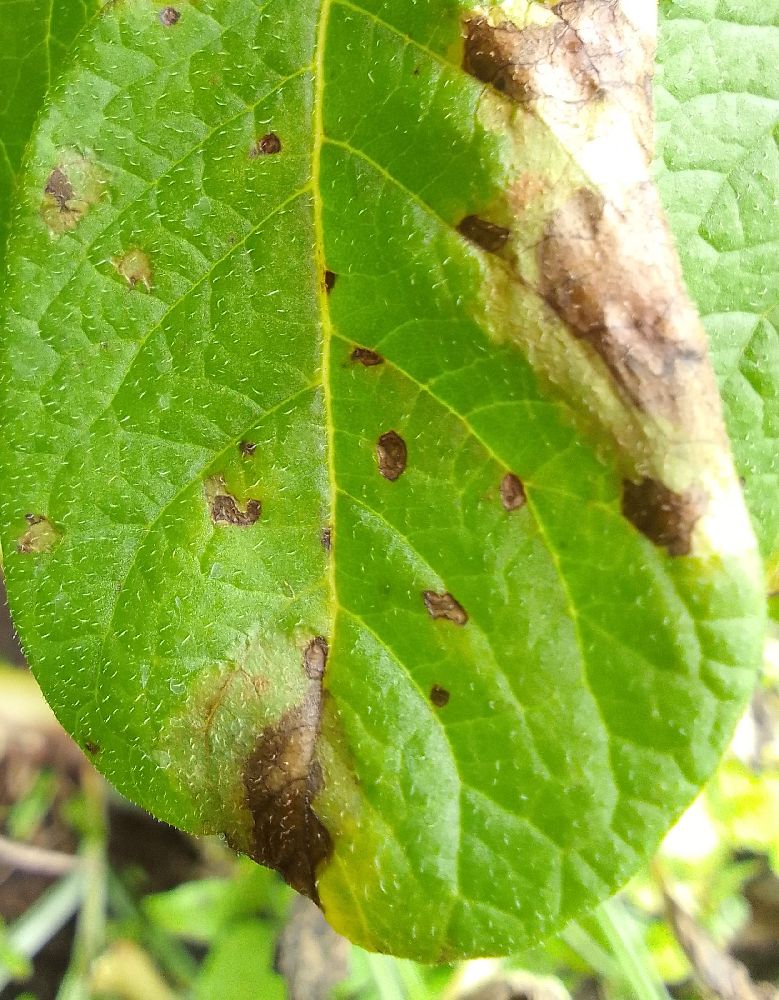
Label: Late blight